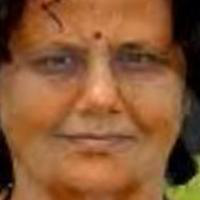
Age group: age 56-65